Daytona Beach, Florida

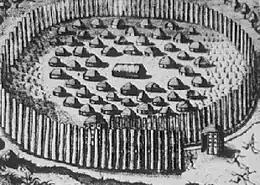
A palisaded Timucua village

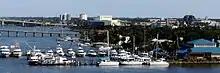
Daytona Beach

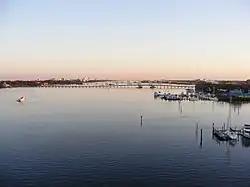
Daytona Beach, "beachside" on left (east) of the Halifax River, mainland on right (west)

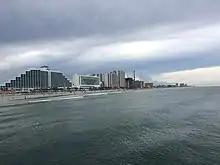
Daytona Beach looking north from the pier

At the time of European contact, the area where Daytona Beach is located was inhabited by the Freshwater people, a branch of the Timucua. The town of Nocoroco in what is now Tomoka State Park was the most important in the region. The villages of Caçaroy and Cicale were a short distance south of there. The southernmost Timucua town was Caparaca, in present-day New Smyrna Beach. There were only small hamlets between Cicale and Caparaca. Turtle Mound, south of New Smyrna Beach, was the site of the town of Surruque, belonging to the Surruque people, whose territory extended south to Cape Canaveral. Like other Indigenous peoples in Florida, the Freshwater Timucua and Surruque were nearly exterminated by contact with Europeans through war, enslavement (the Spanish enslaved some Surruque war captives in 1598), and disease and became extinct as racial entities through assimilation and attrition during the 18th century. The Seminole Indians, descendants of Creek Indians from Georgia and Alabama, frequented the area prior to the Second Seminole War.